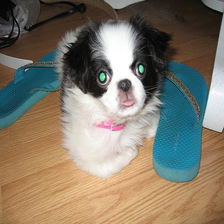
Species: dog
Breed: japanese chin